Schleswig–Holstein question

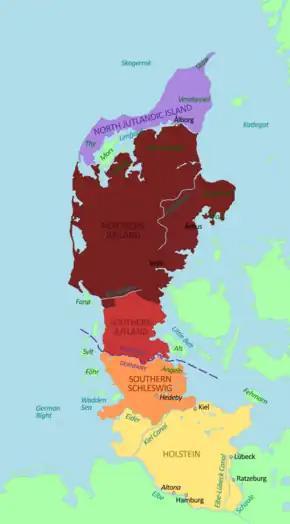
The Jutland peninsula showing the modern border between Denmark and Germany. Holstein is shown in yellow, southern Schleswig in orange, northern Schleswig in red, and the other Danish parts of Jutland in dark red.

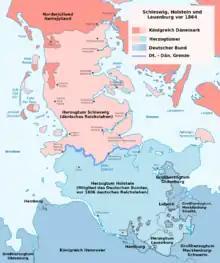
Schleswig and Holstein before the Second Schleswig War

The Schleswig–Holstein question was a complex set of diplomatic and other issues arising in the 19th century from the relations of two duchies, Schleswig and Holstein, to the Danish Crown, to the German Confederation, and to each other.